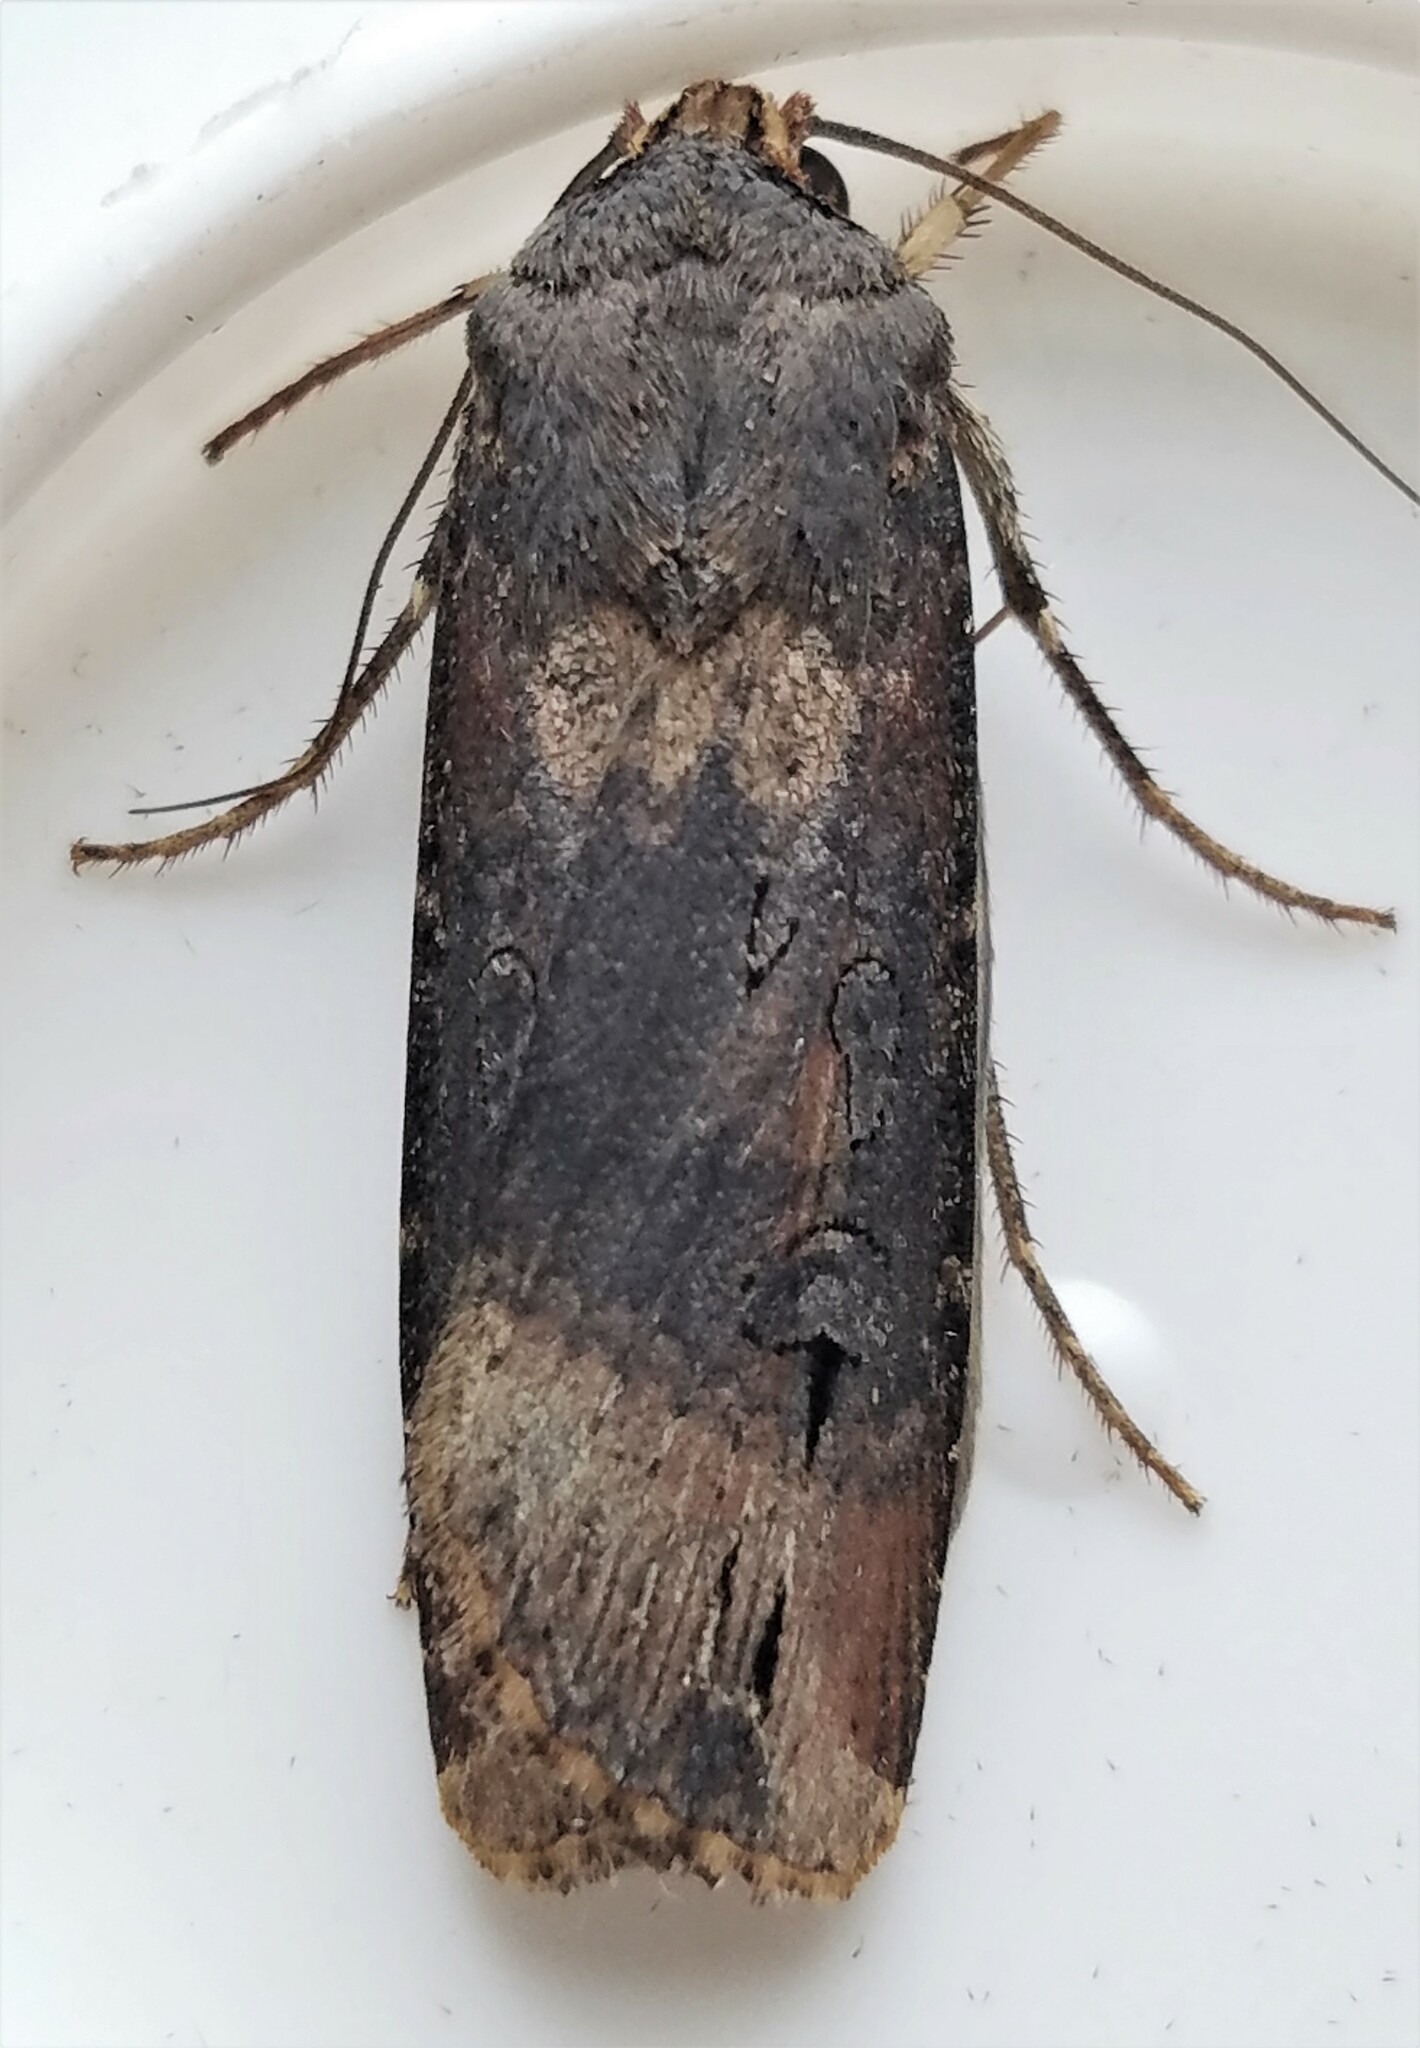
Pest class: cutworms